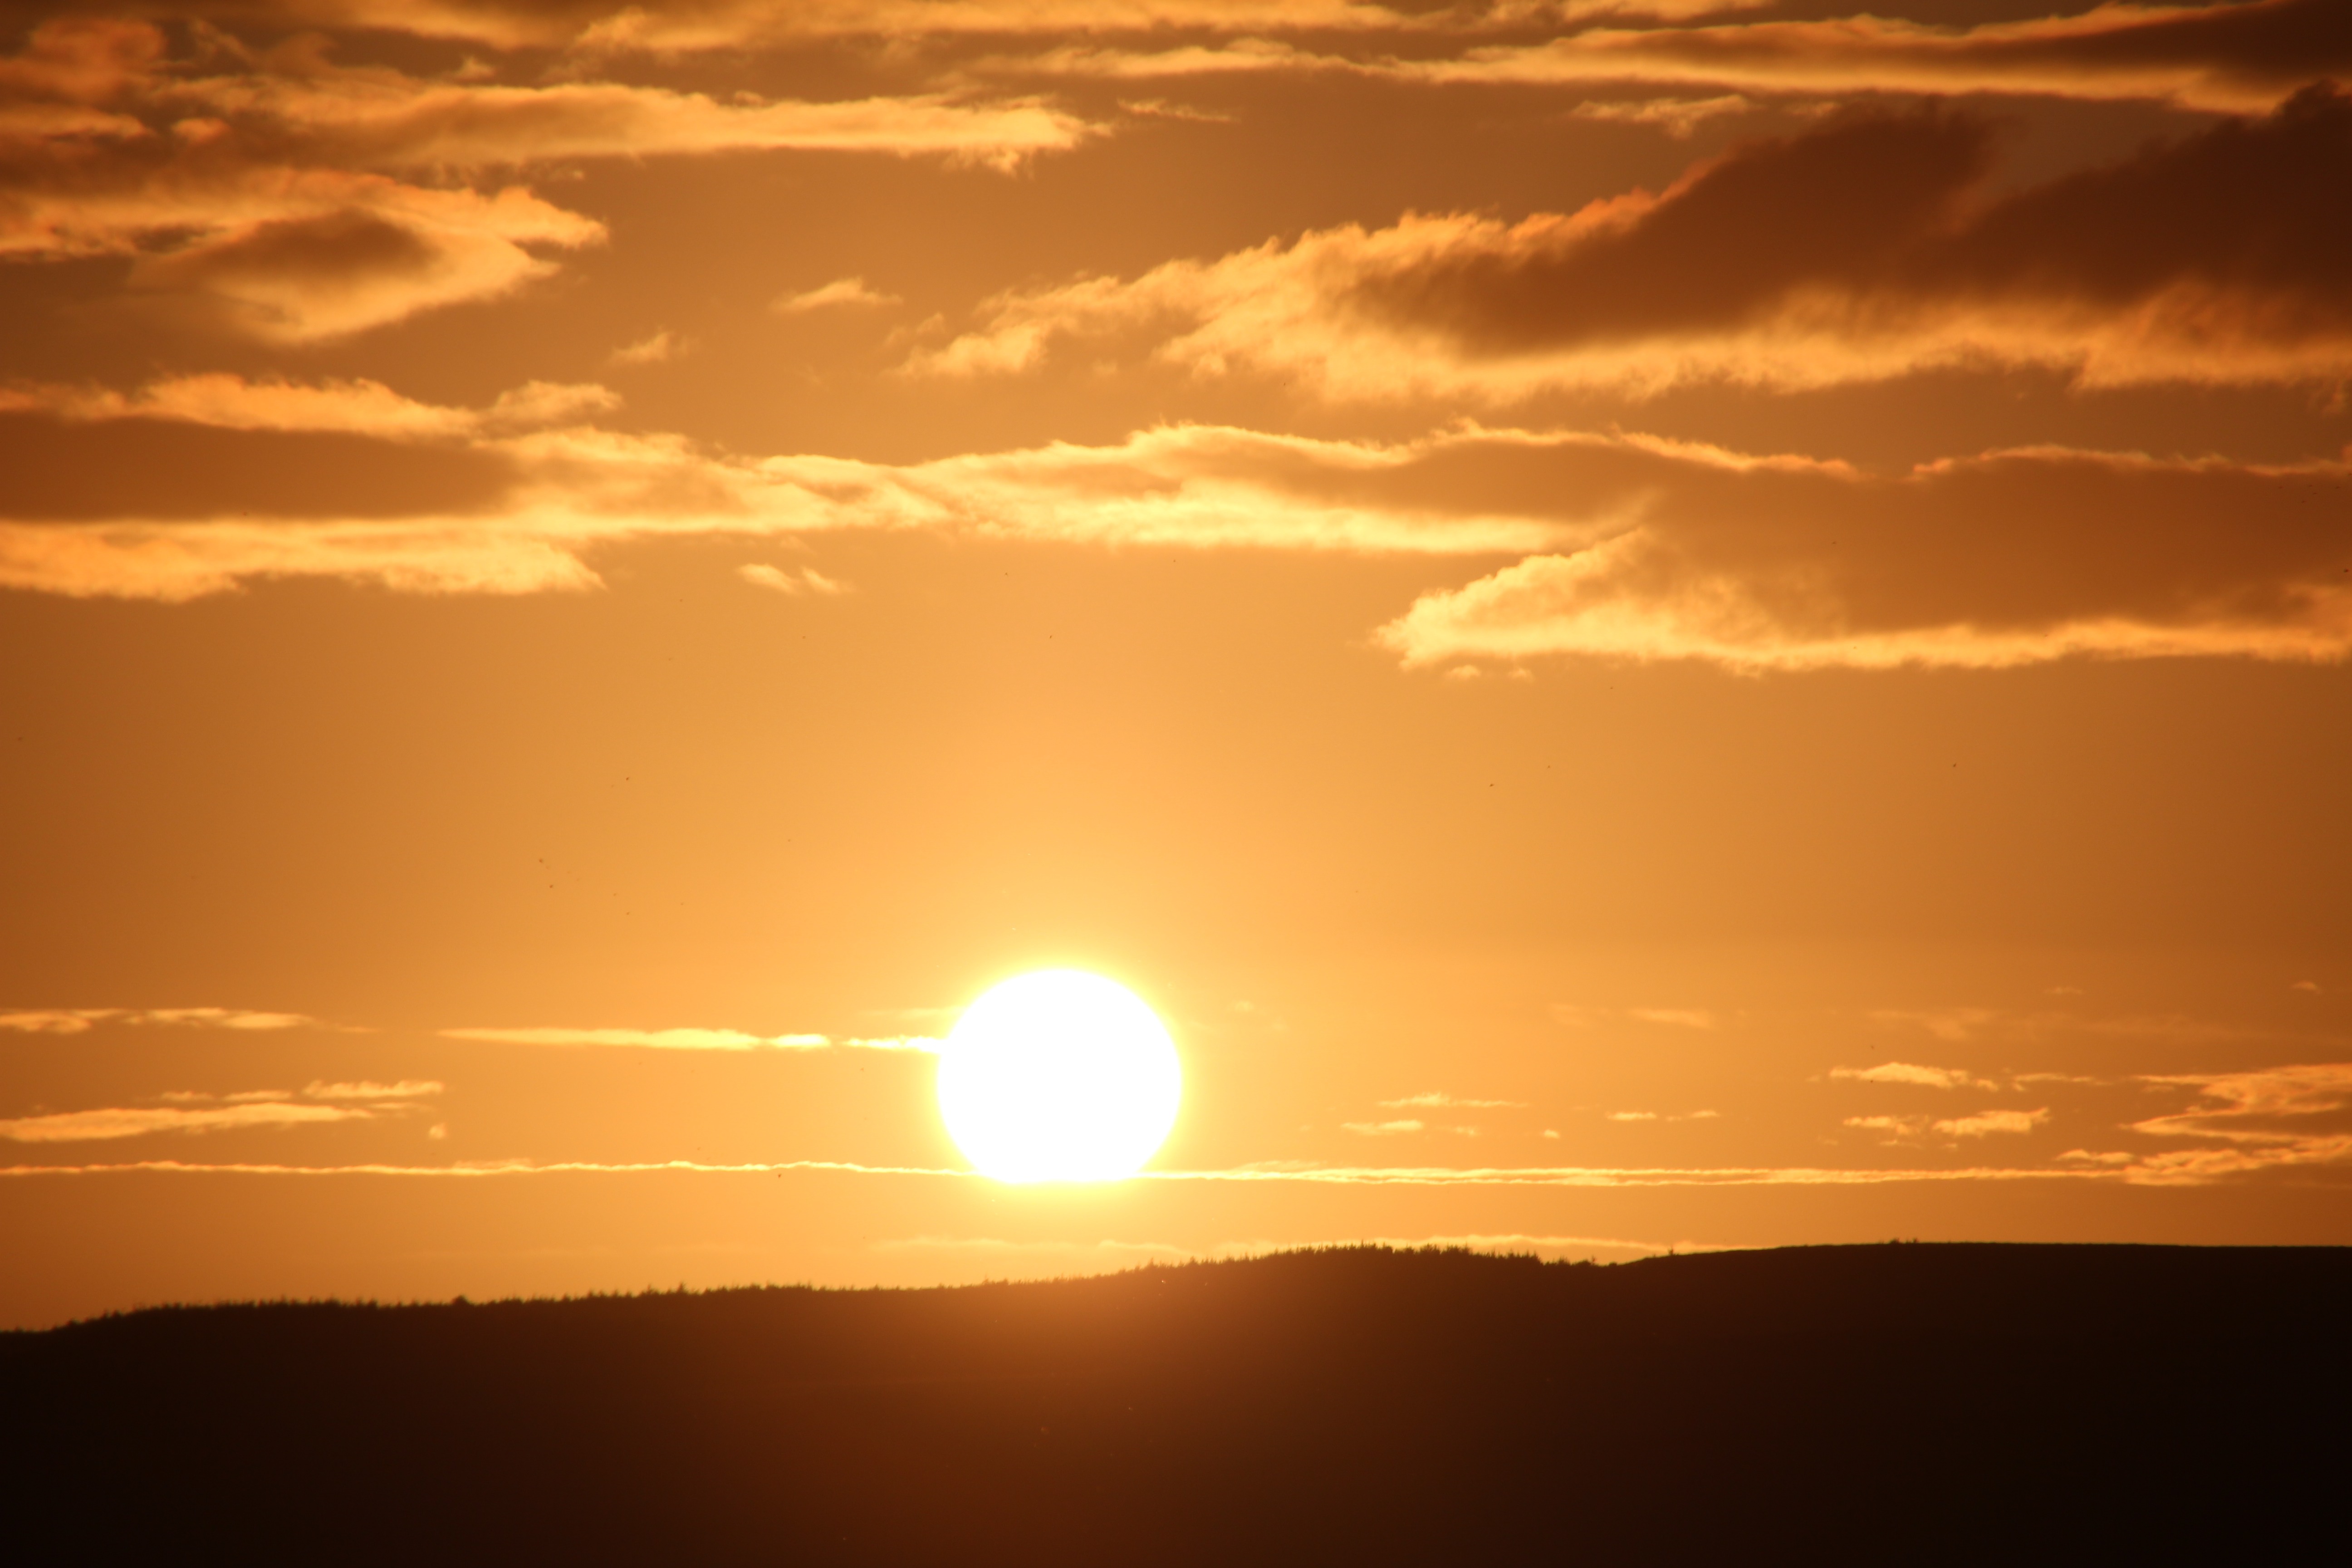
beach, sea, horizon, cloud, sky, sun, sunrise, sunset, sunlight, morning, dawn, atmosphere, panorama, dusk, evening, abendstimmung, afterglow, astronomical object, red sky at morning